Guy Baring

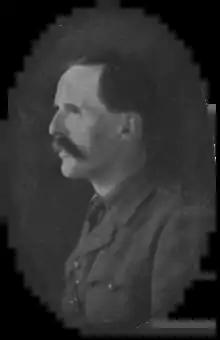
Guy Baring from the Roll of Honour published in "The Illustrated London News" on 30 September 1916.

Guy Victor Baring (26 February 1873 – 15 September 1916) was a British Army officer and politician. He became a Conservative member of the British House of Commons but was one of 22 Members killed in action in the First World War.